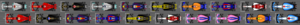
Le Grand Prix automobile d'Australie 2019, disputé le 17 mars 2019 sur le circuit d'Albert Park, est la 998ᵉ épreuve du championnat du monde de Formule 1 courue depuis 1950. Il s'agit de la trente-quatrième édition du Grand Prix d'Australie comptant pour le championnat du monde de Formule 1 et de la première manche du championnat 2019.